Cazats

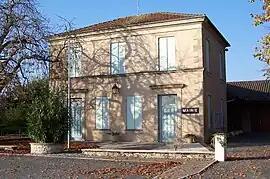
Town hall

Cazats is a commune in the Gironde department in Nouvelle-Aquitaine in southwestern France.